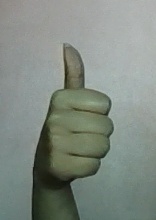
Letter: aleff